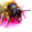
Label: bee